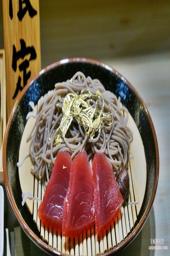
 ramen